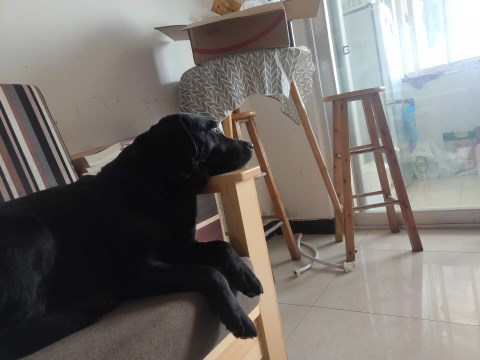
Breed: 3580-n000122-Labrador_retriever